Splasher (video game)

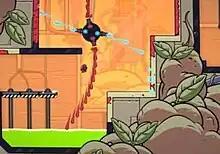
In the game, players control a character who runs through a factory.

"Splasher" is a 2D platform game in which the player controls a purple-haired character who has to go through 22 levels, all of which take place inside of the Inkorp factory and involve the use of the splasher's paint gun. Each of the levels consist of seven of the protagonist's fellow workers to collect, which are known as splashers. Six of the splashers are hidden throughout the levels, while the seventh is at the end of every level and requires 700 'Golden Ink', which is also found throughout the levels.